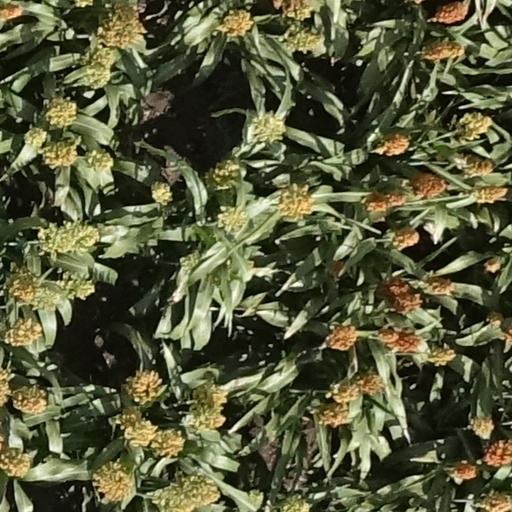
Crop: sorghum